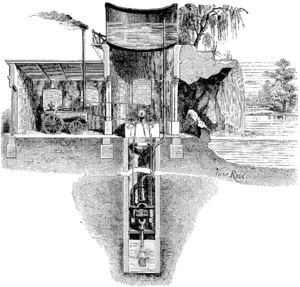
Locomobile de MM. Chaligny et Guyot-Sionnest, actionnant un jeu de pompes à piston
Une locomobile est généralement une machine à vapeur déplaçable, le plus souvent montée sur des roues. Ce dispositif était surtout utilisé comme source motrice mobile en machinisme agricole et lié au travail stationnaire à la poulie ou au treuil qui a été très pratiqué de 1850 à 1950.